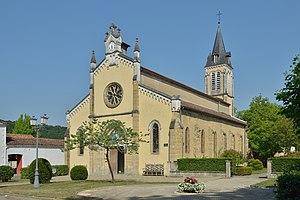
Église de Eugénie-les-Bains en France